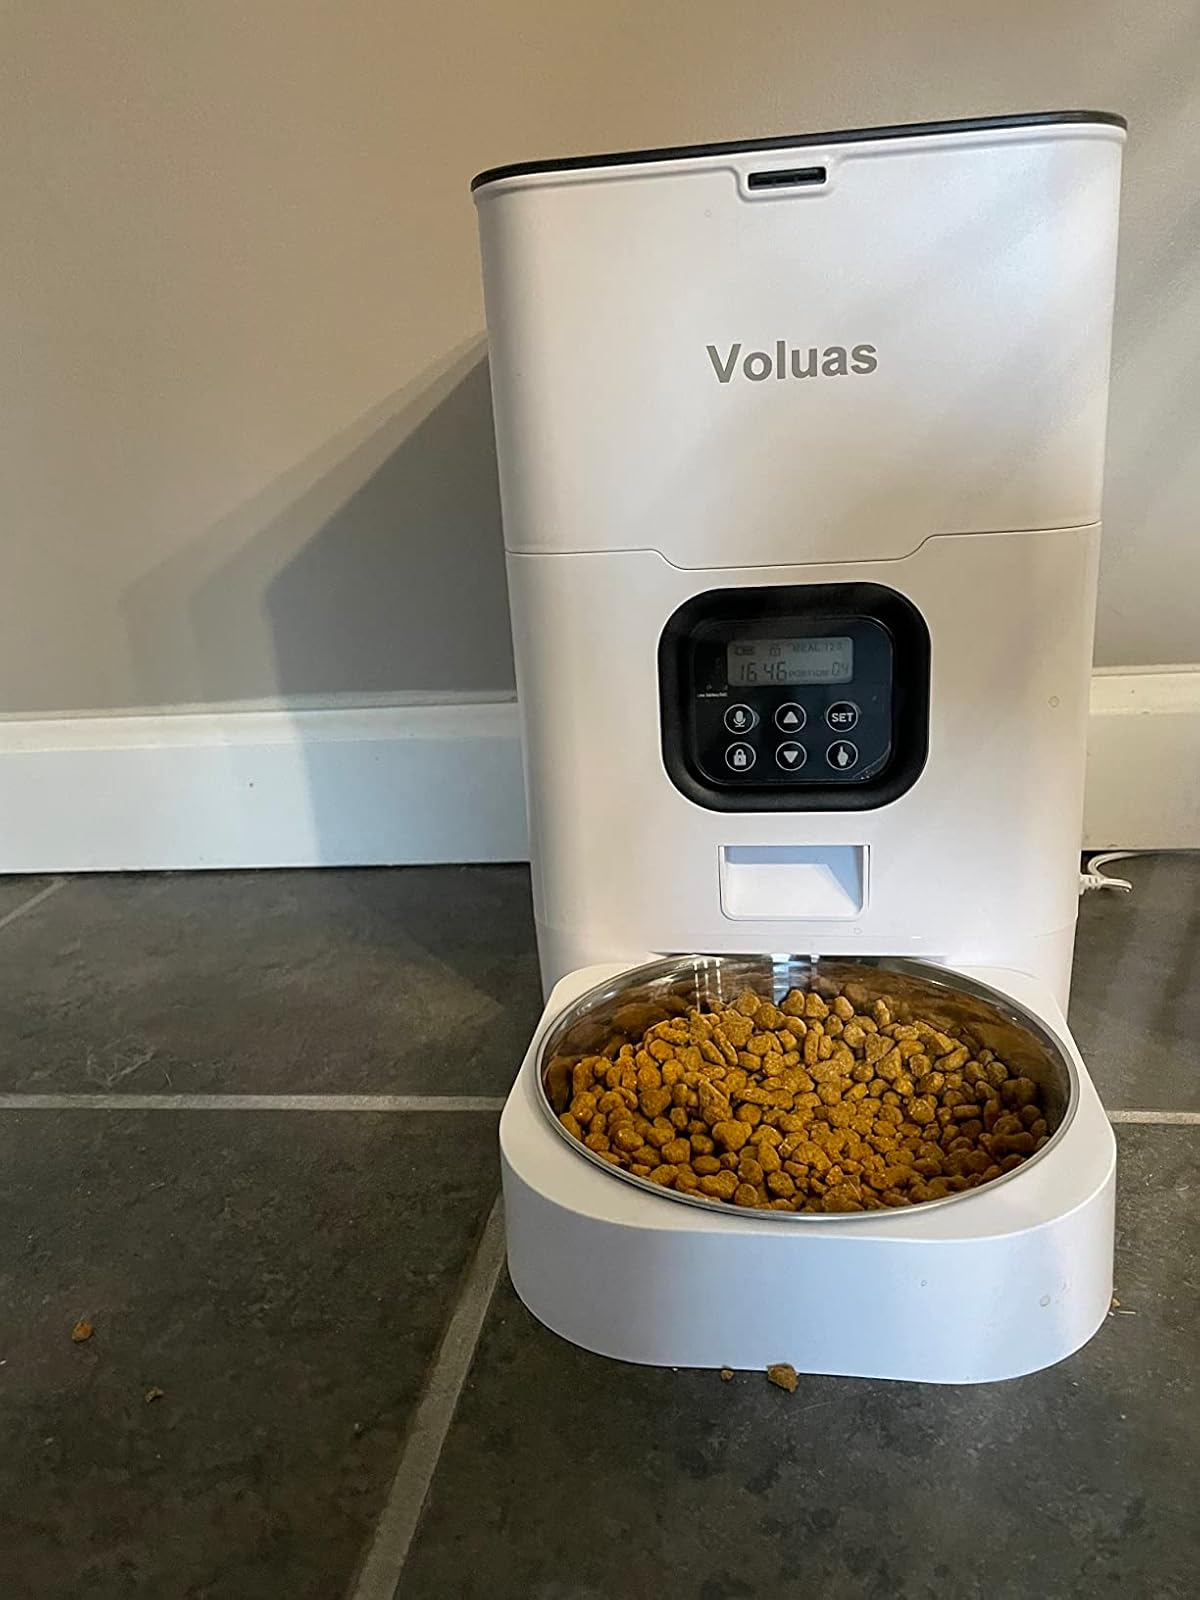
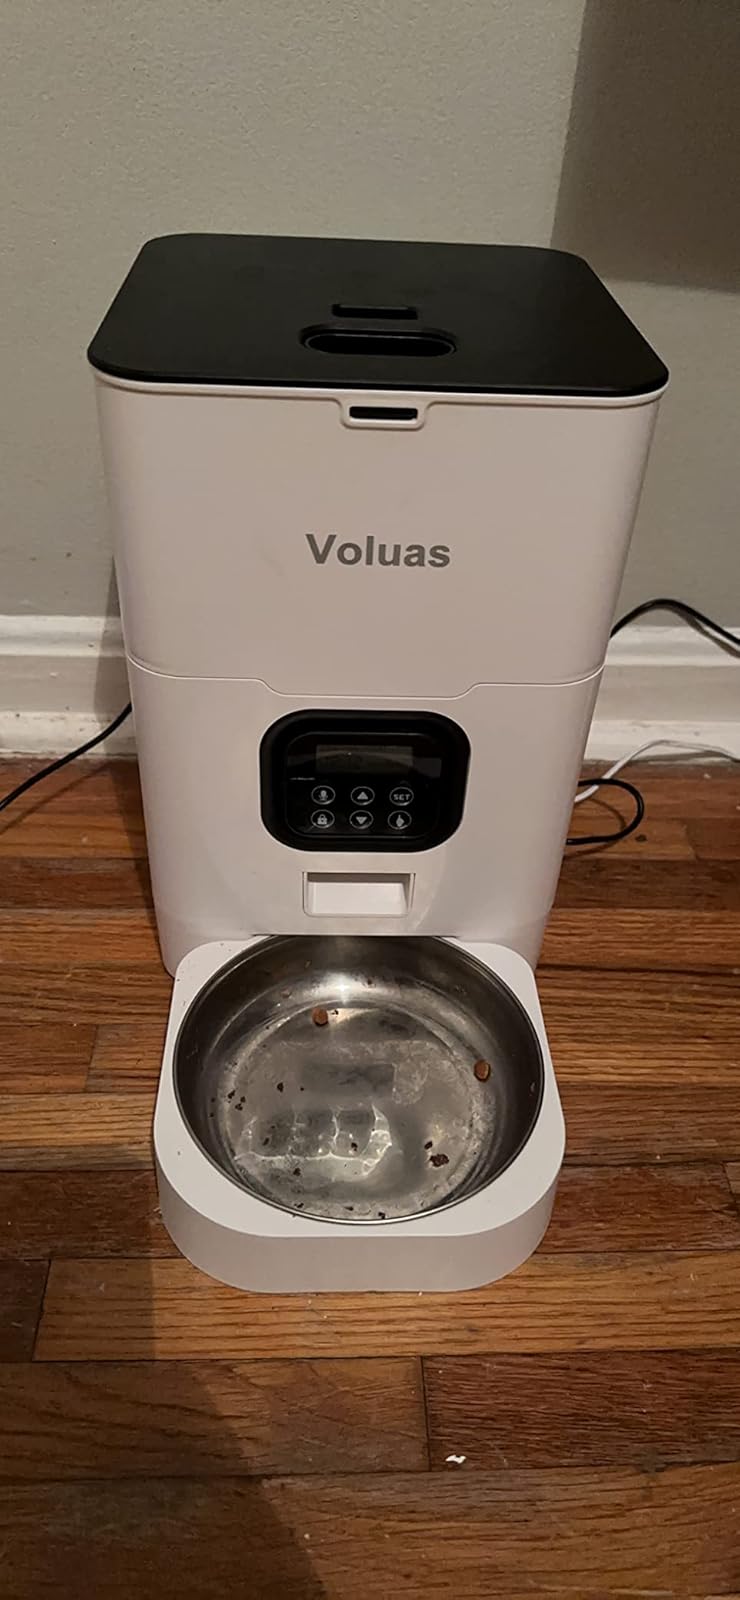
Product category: items_feeder
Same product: yes